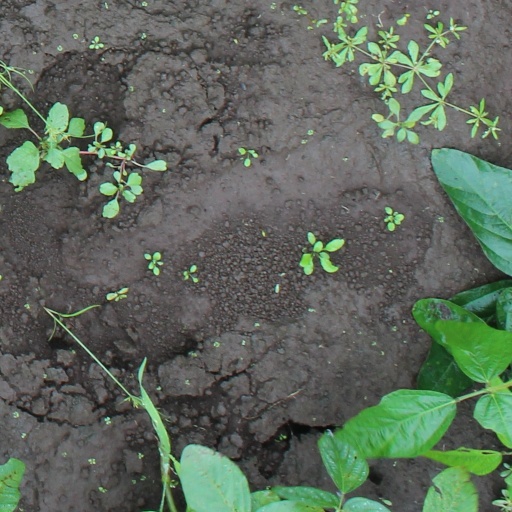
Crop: soybean